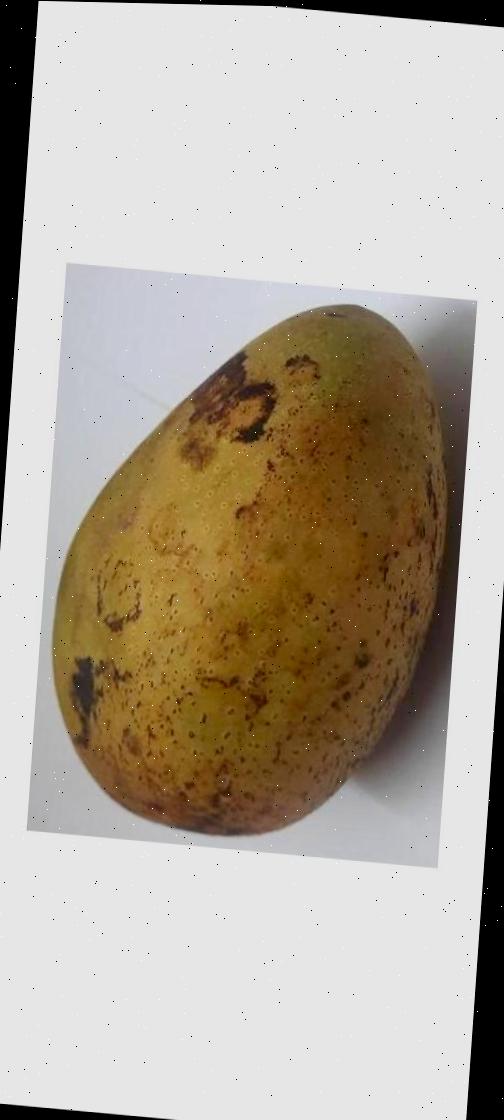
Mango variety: Ashshina Classic